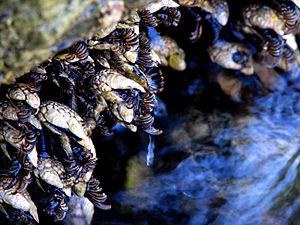
Le pouce-pied du Pacifique nord-est Pollicipes polymerus est un crustacé cirripède marin à pédoncule charnu et court, qui vit fixé aux rochers battus par les vagues. Son aire de répartition se limite à la zone intertidale le long de la côte pacifique de l’Amérique du Nord. C'est un proche parent du pouce-pied de l’Atlantique-est, Pollicipes pollicipes, leur apparence et leur goût étant similaire.